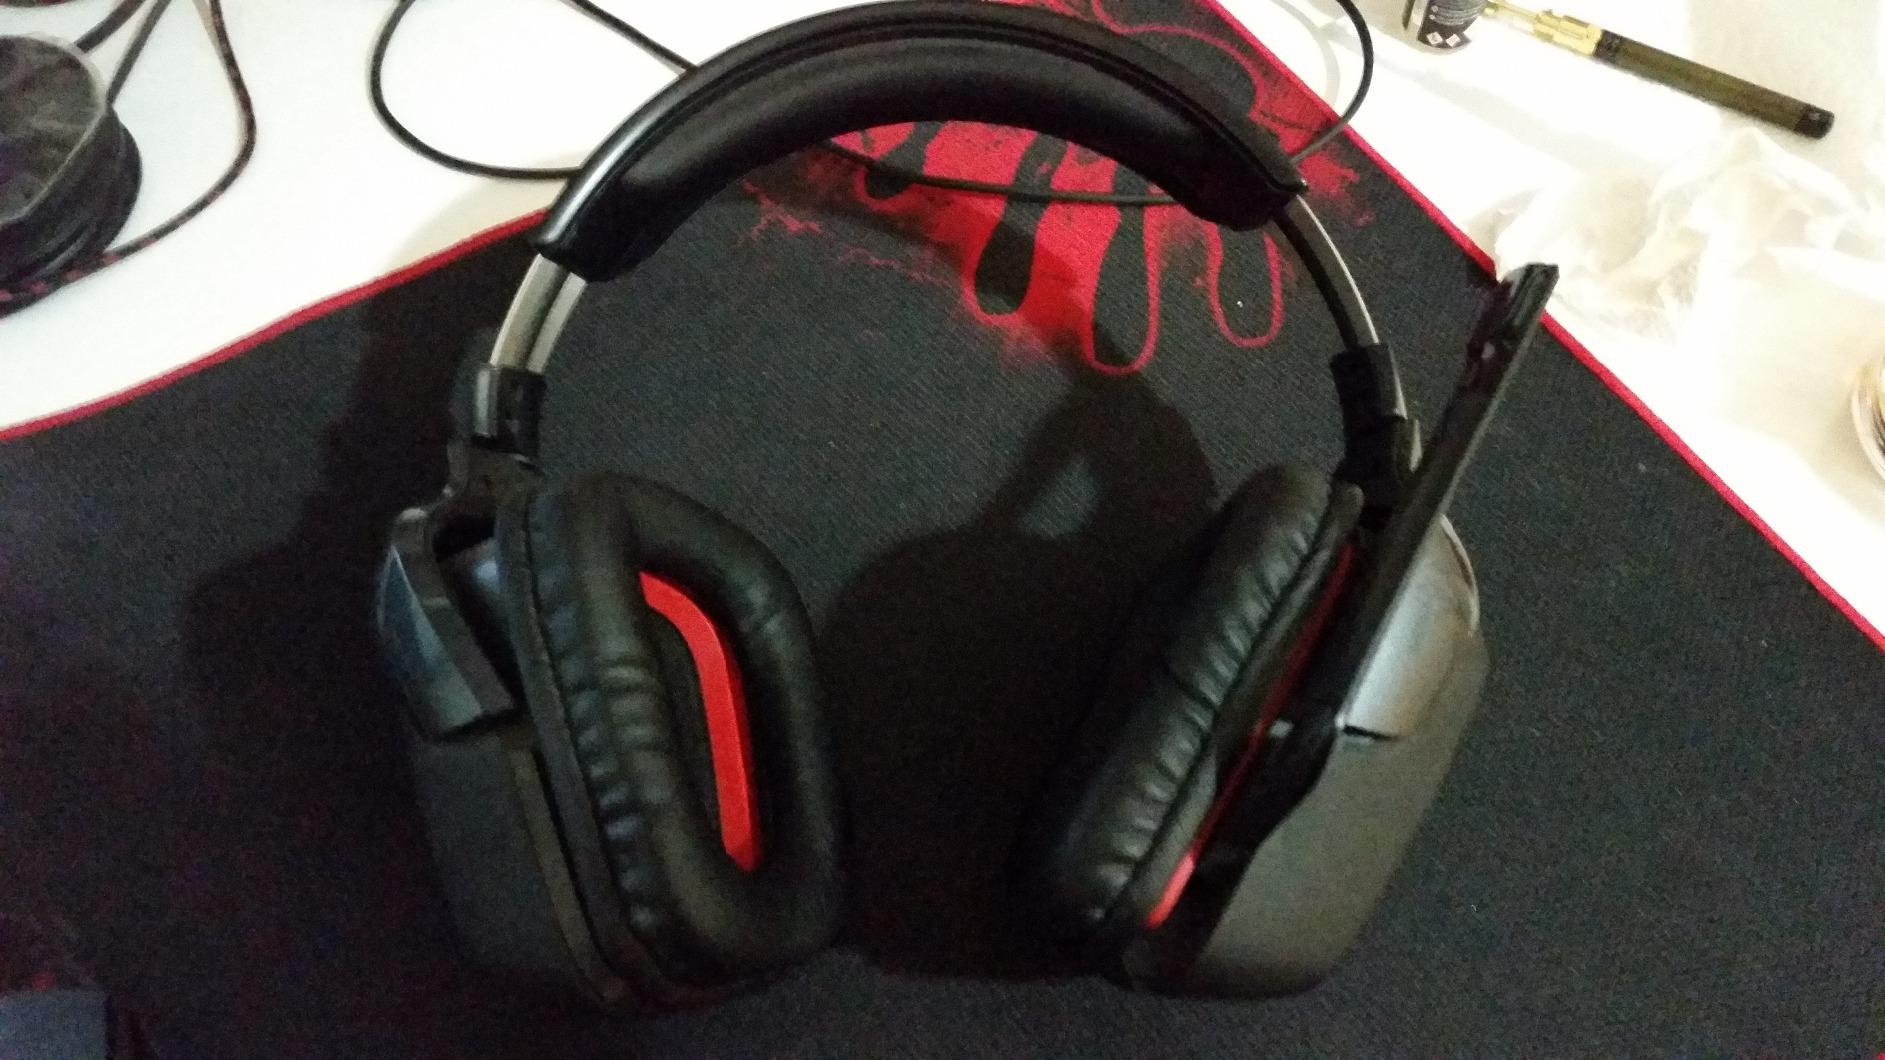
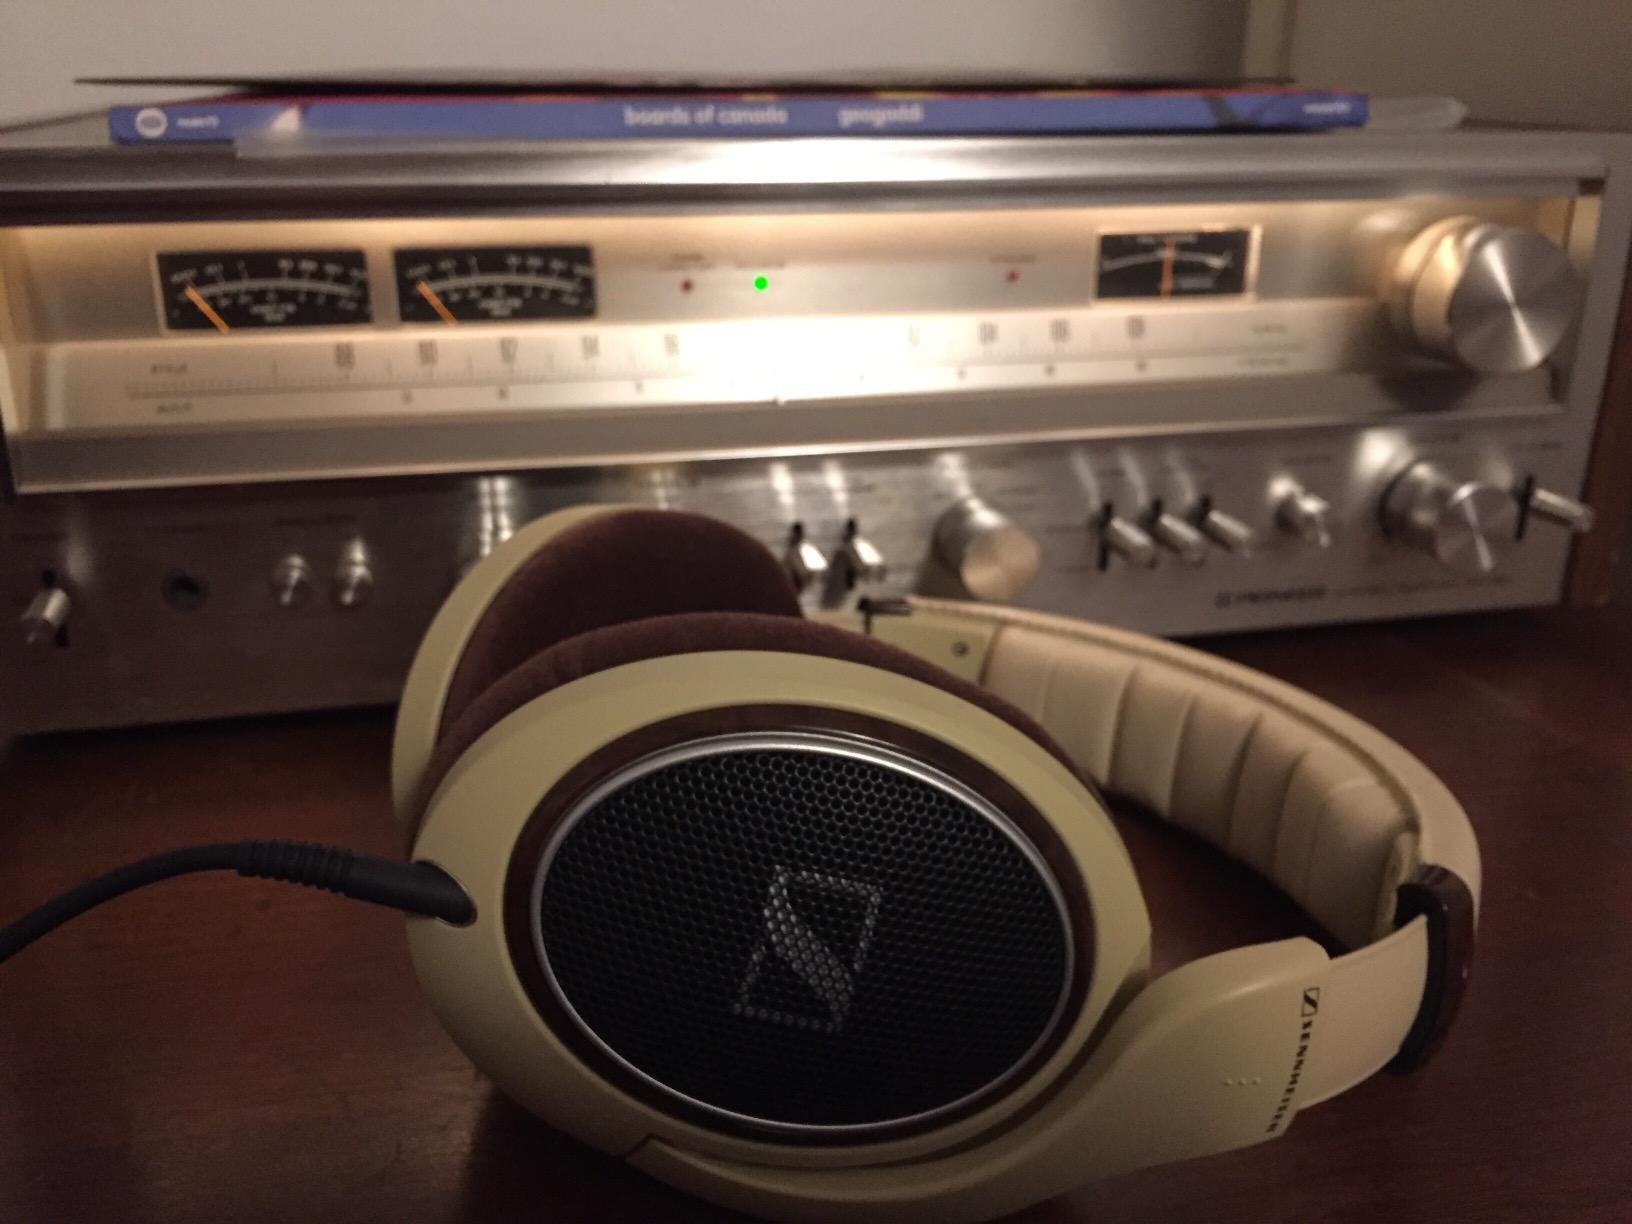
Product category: headphones
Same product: no